Nelda Martinez

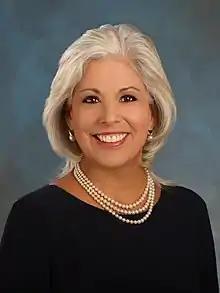
Nelda Martinez

Nelda Martinez (born July 22, 1961) is an American real estate agent and politician who served as mayor of the Texas city of Corpus Christi from 2012 to 2016. Martinez is affiliated with the Democratic Party.